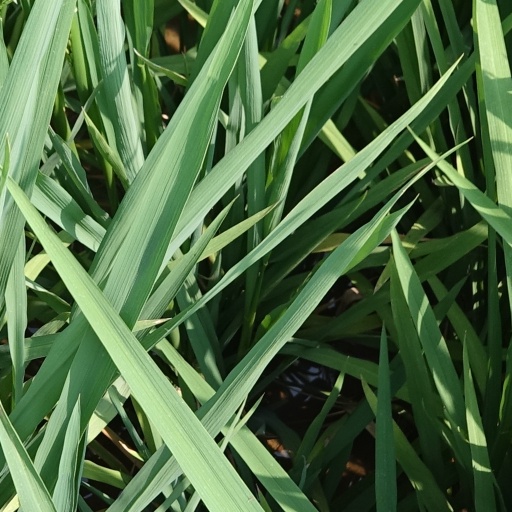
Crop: rice